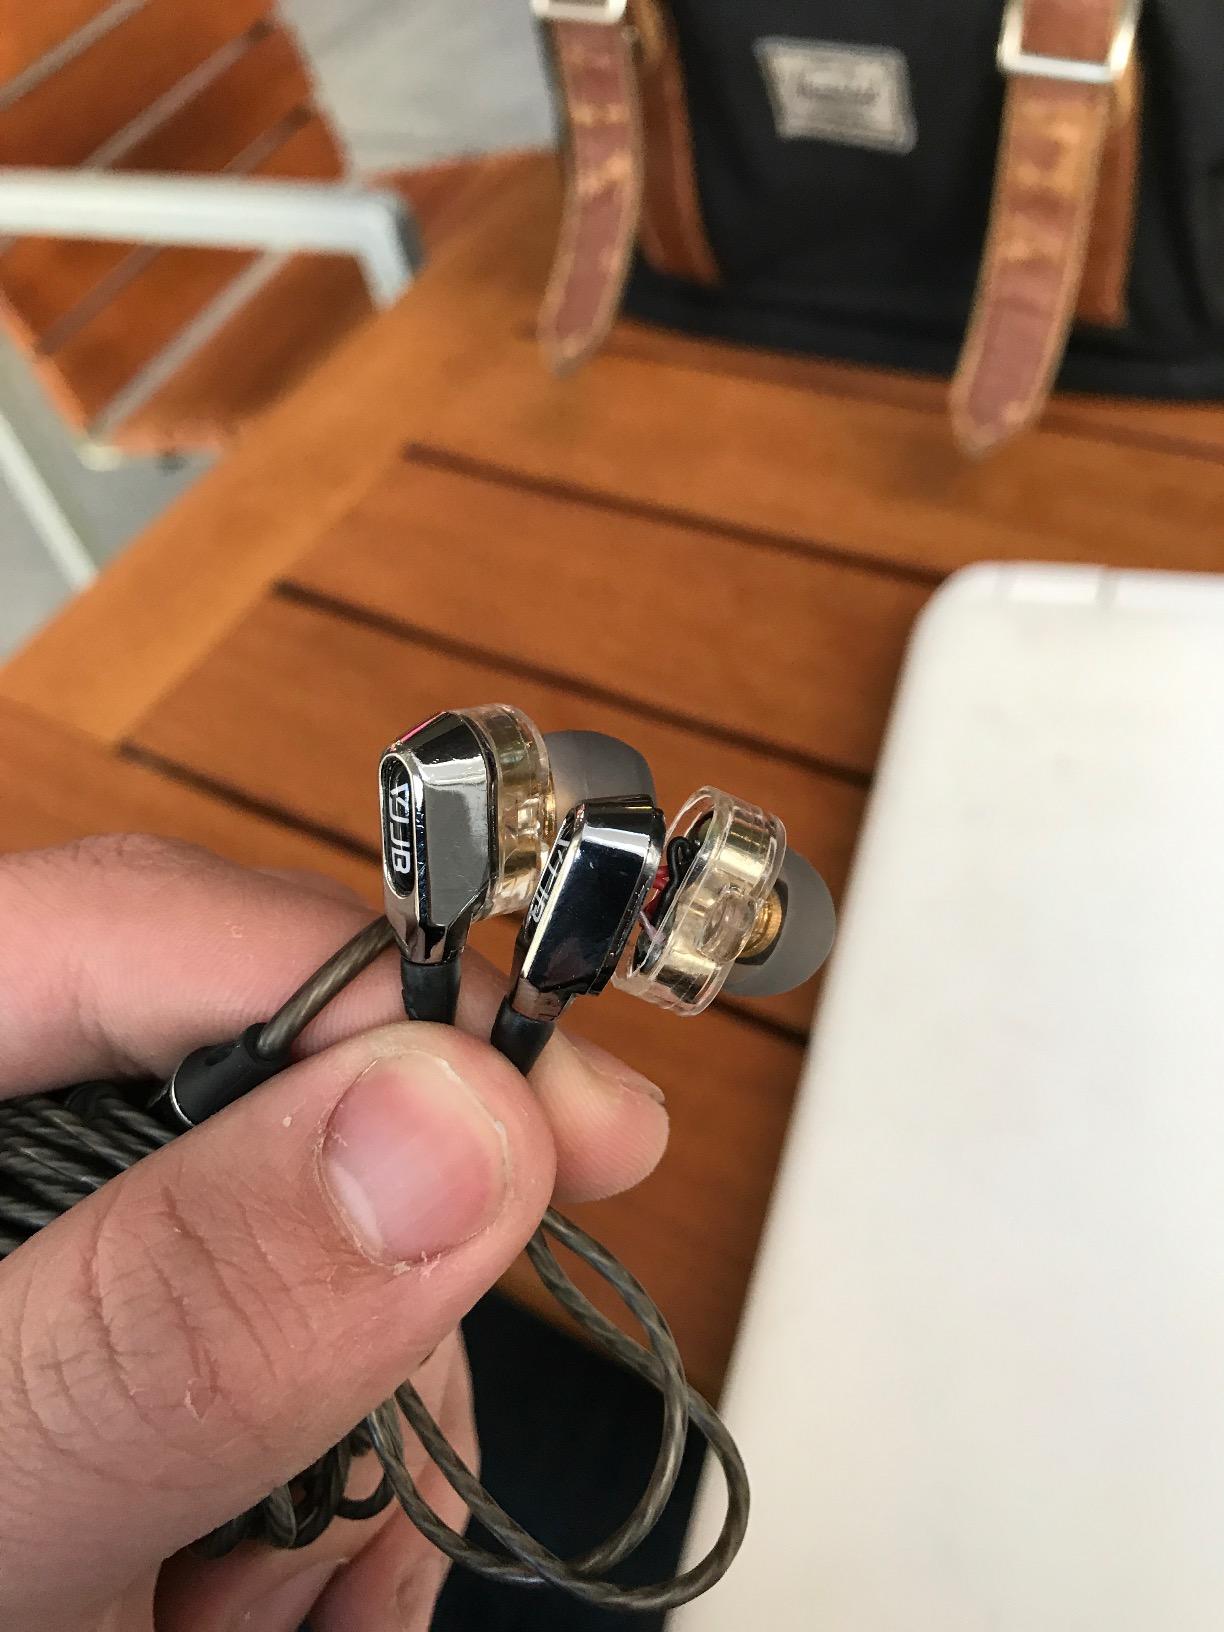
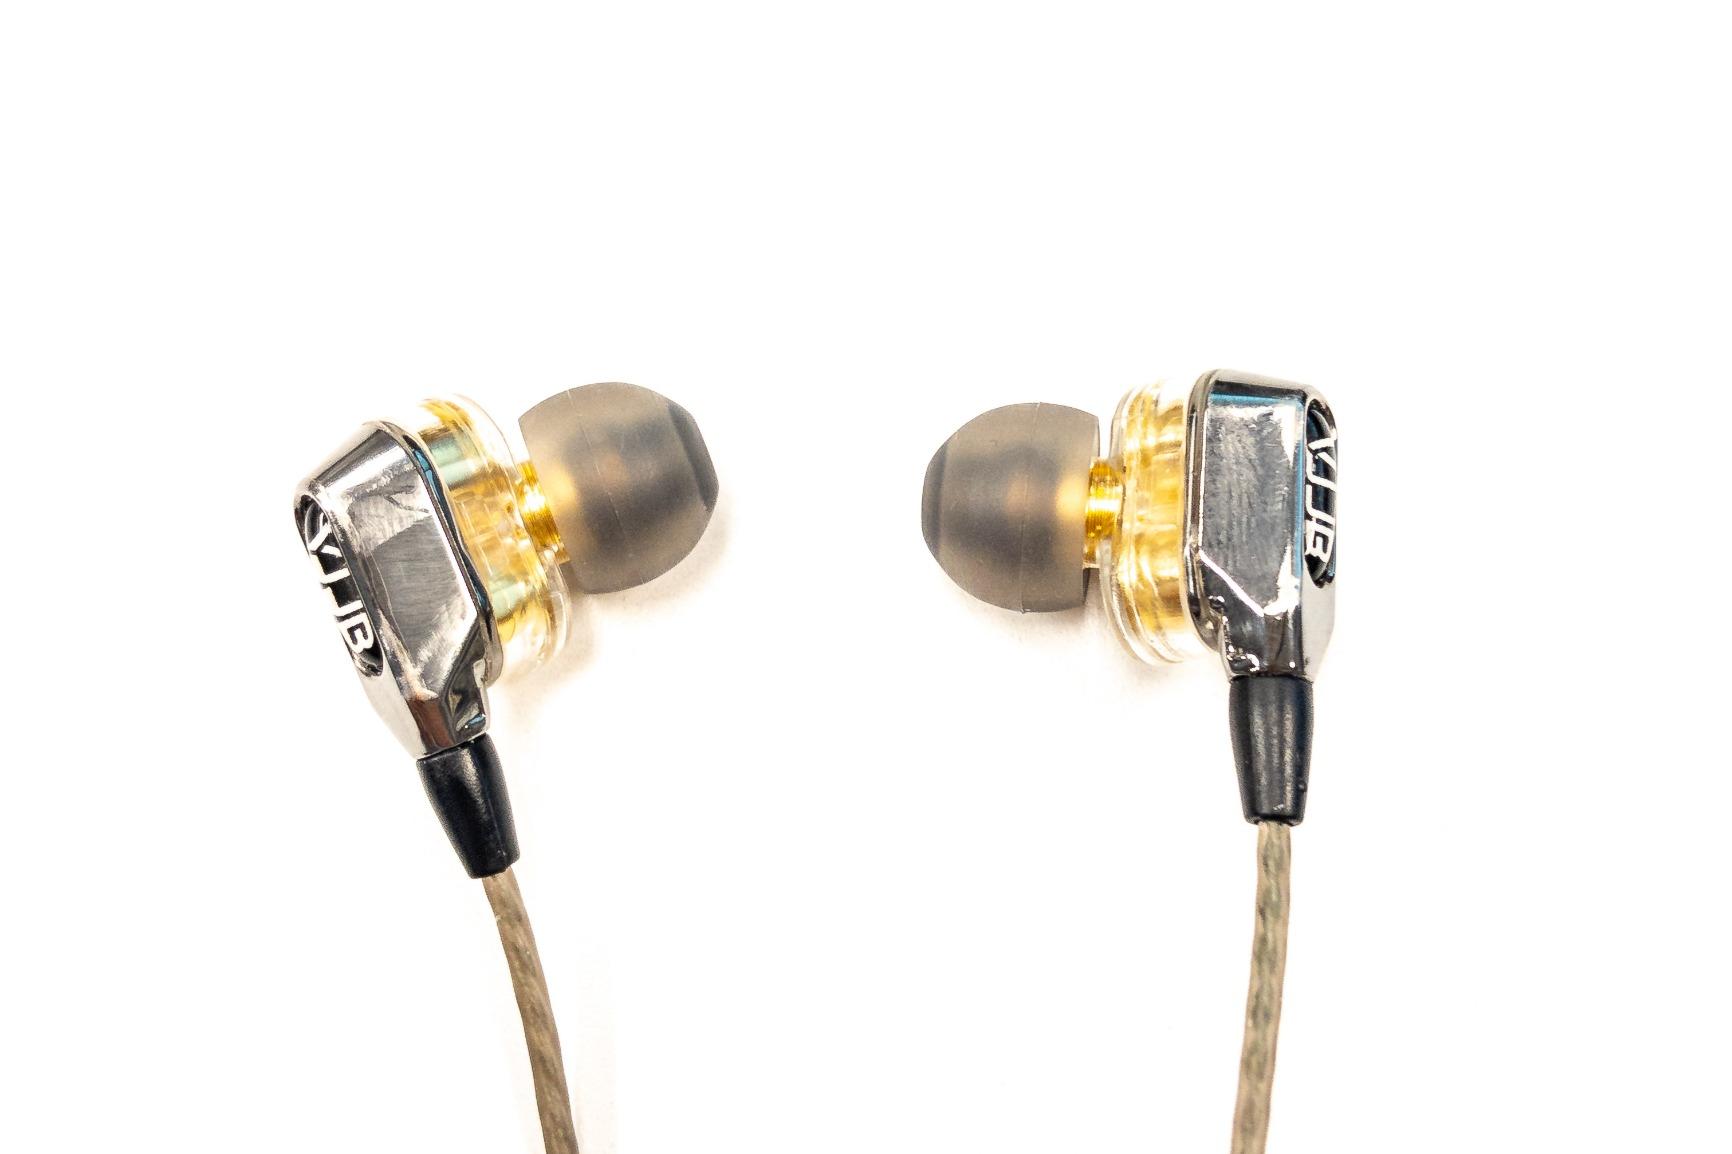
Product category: headphones
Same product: yes